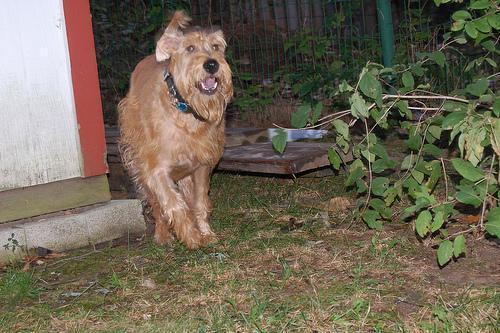
Irish_terrier